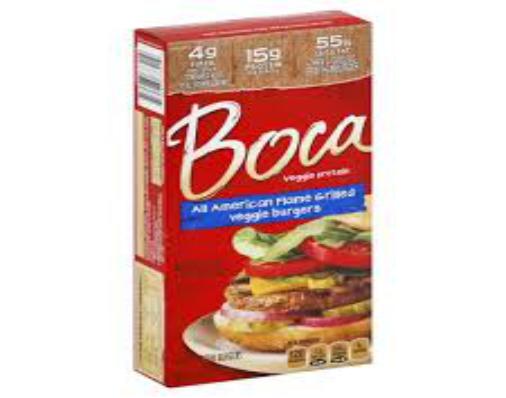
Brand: Boca Burger
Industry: Food